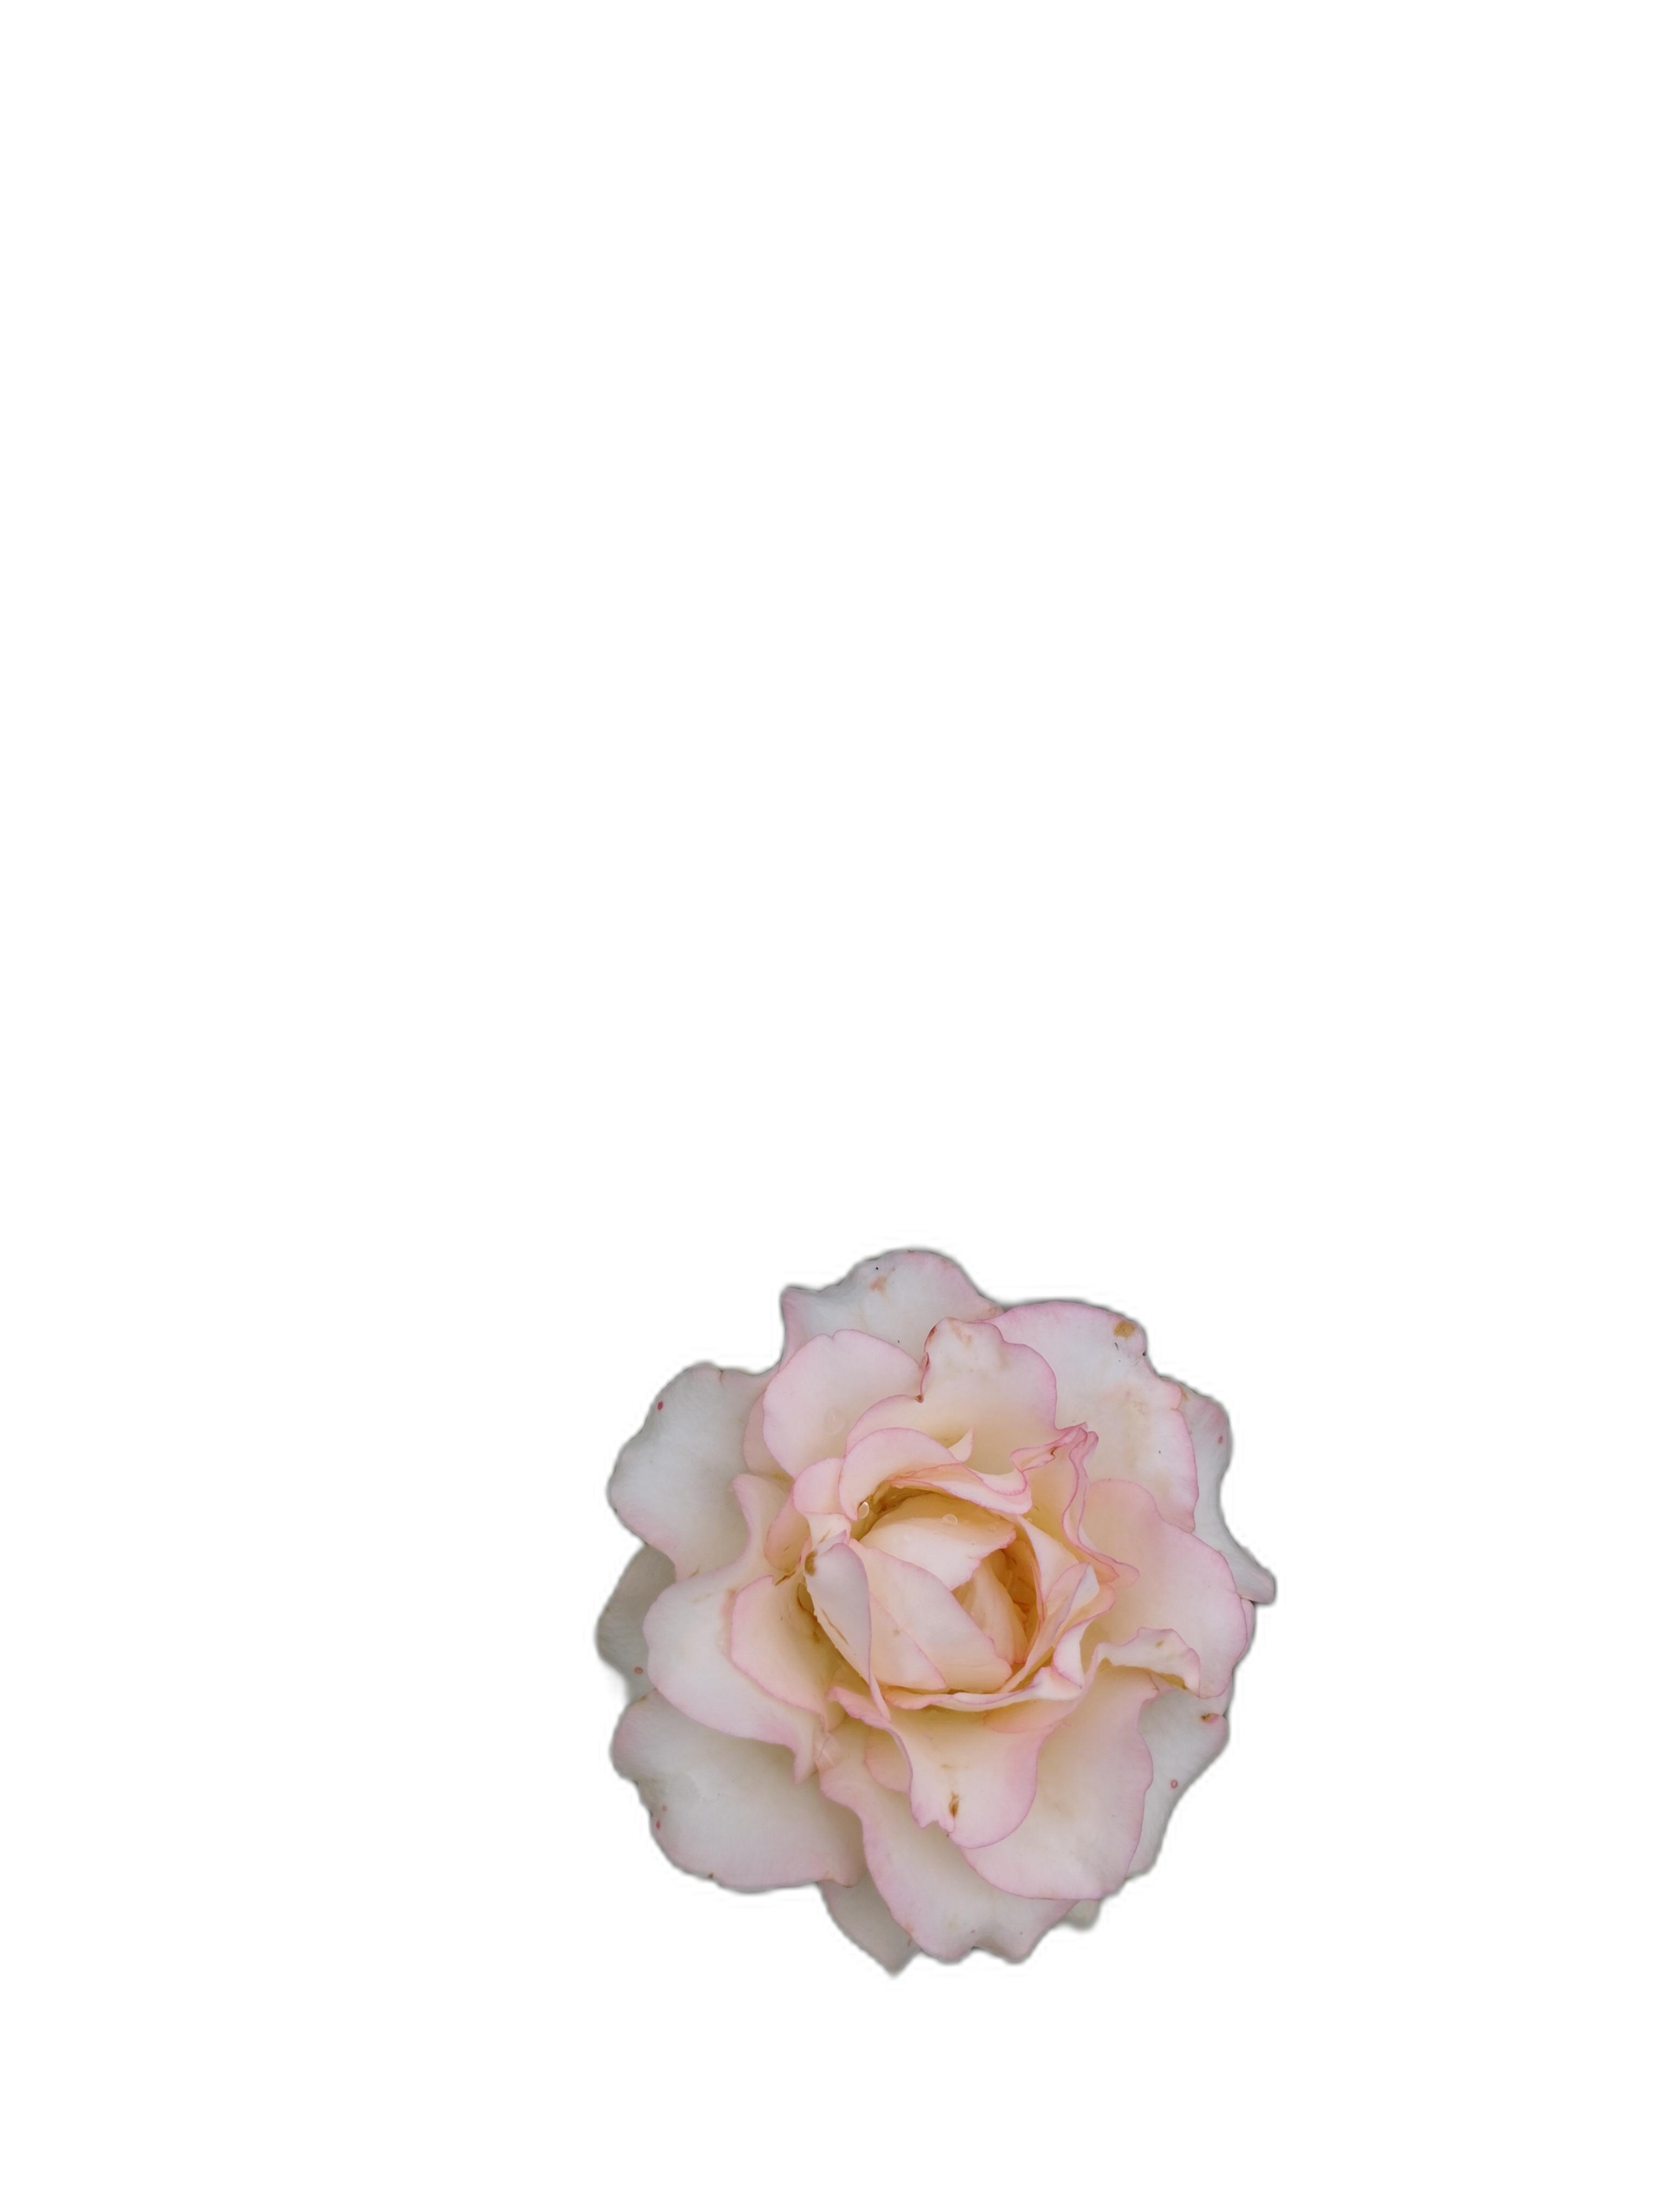
Label: Rose